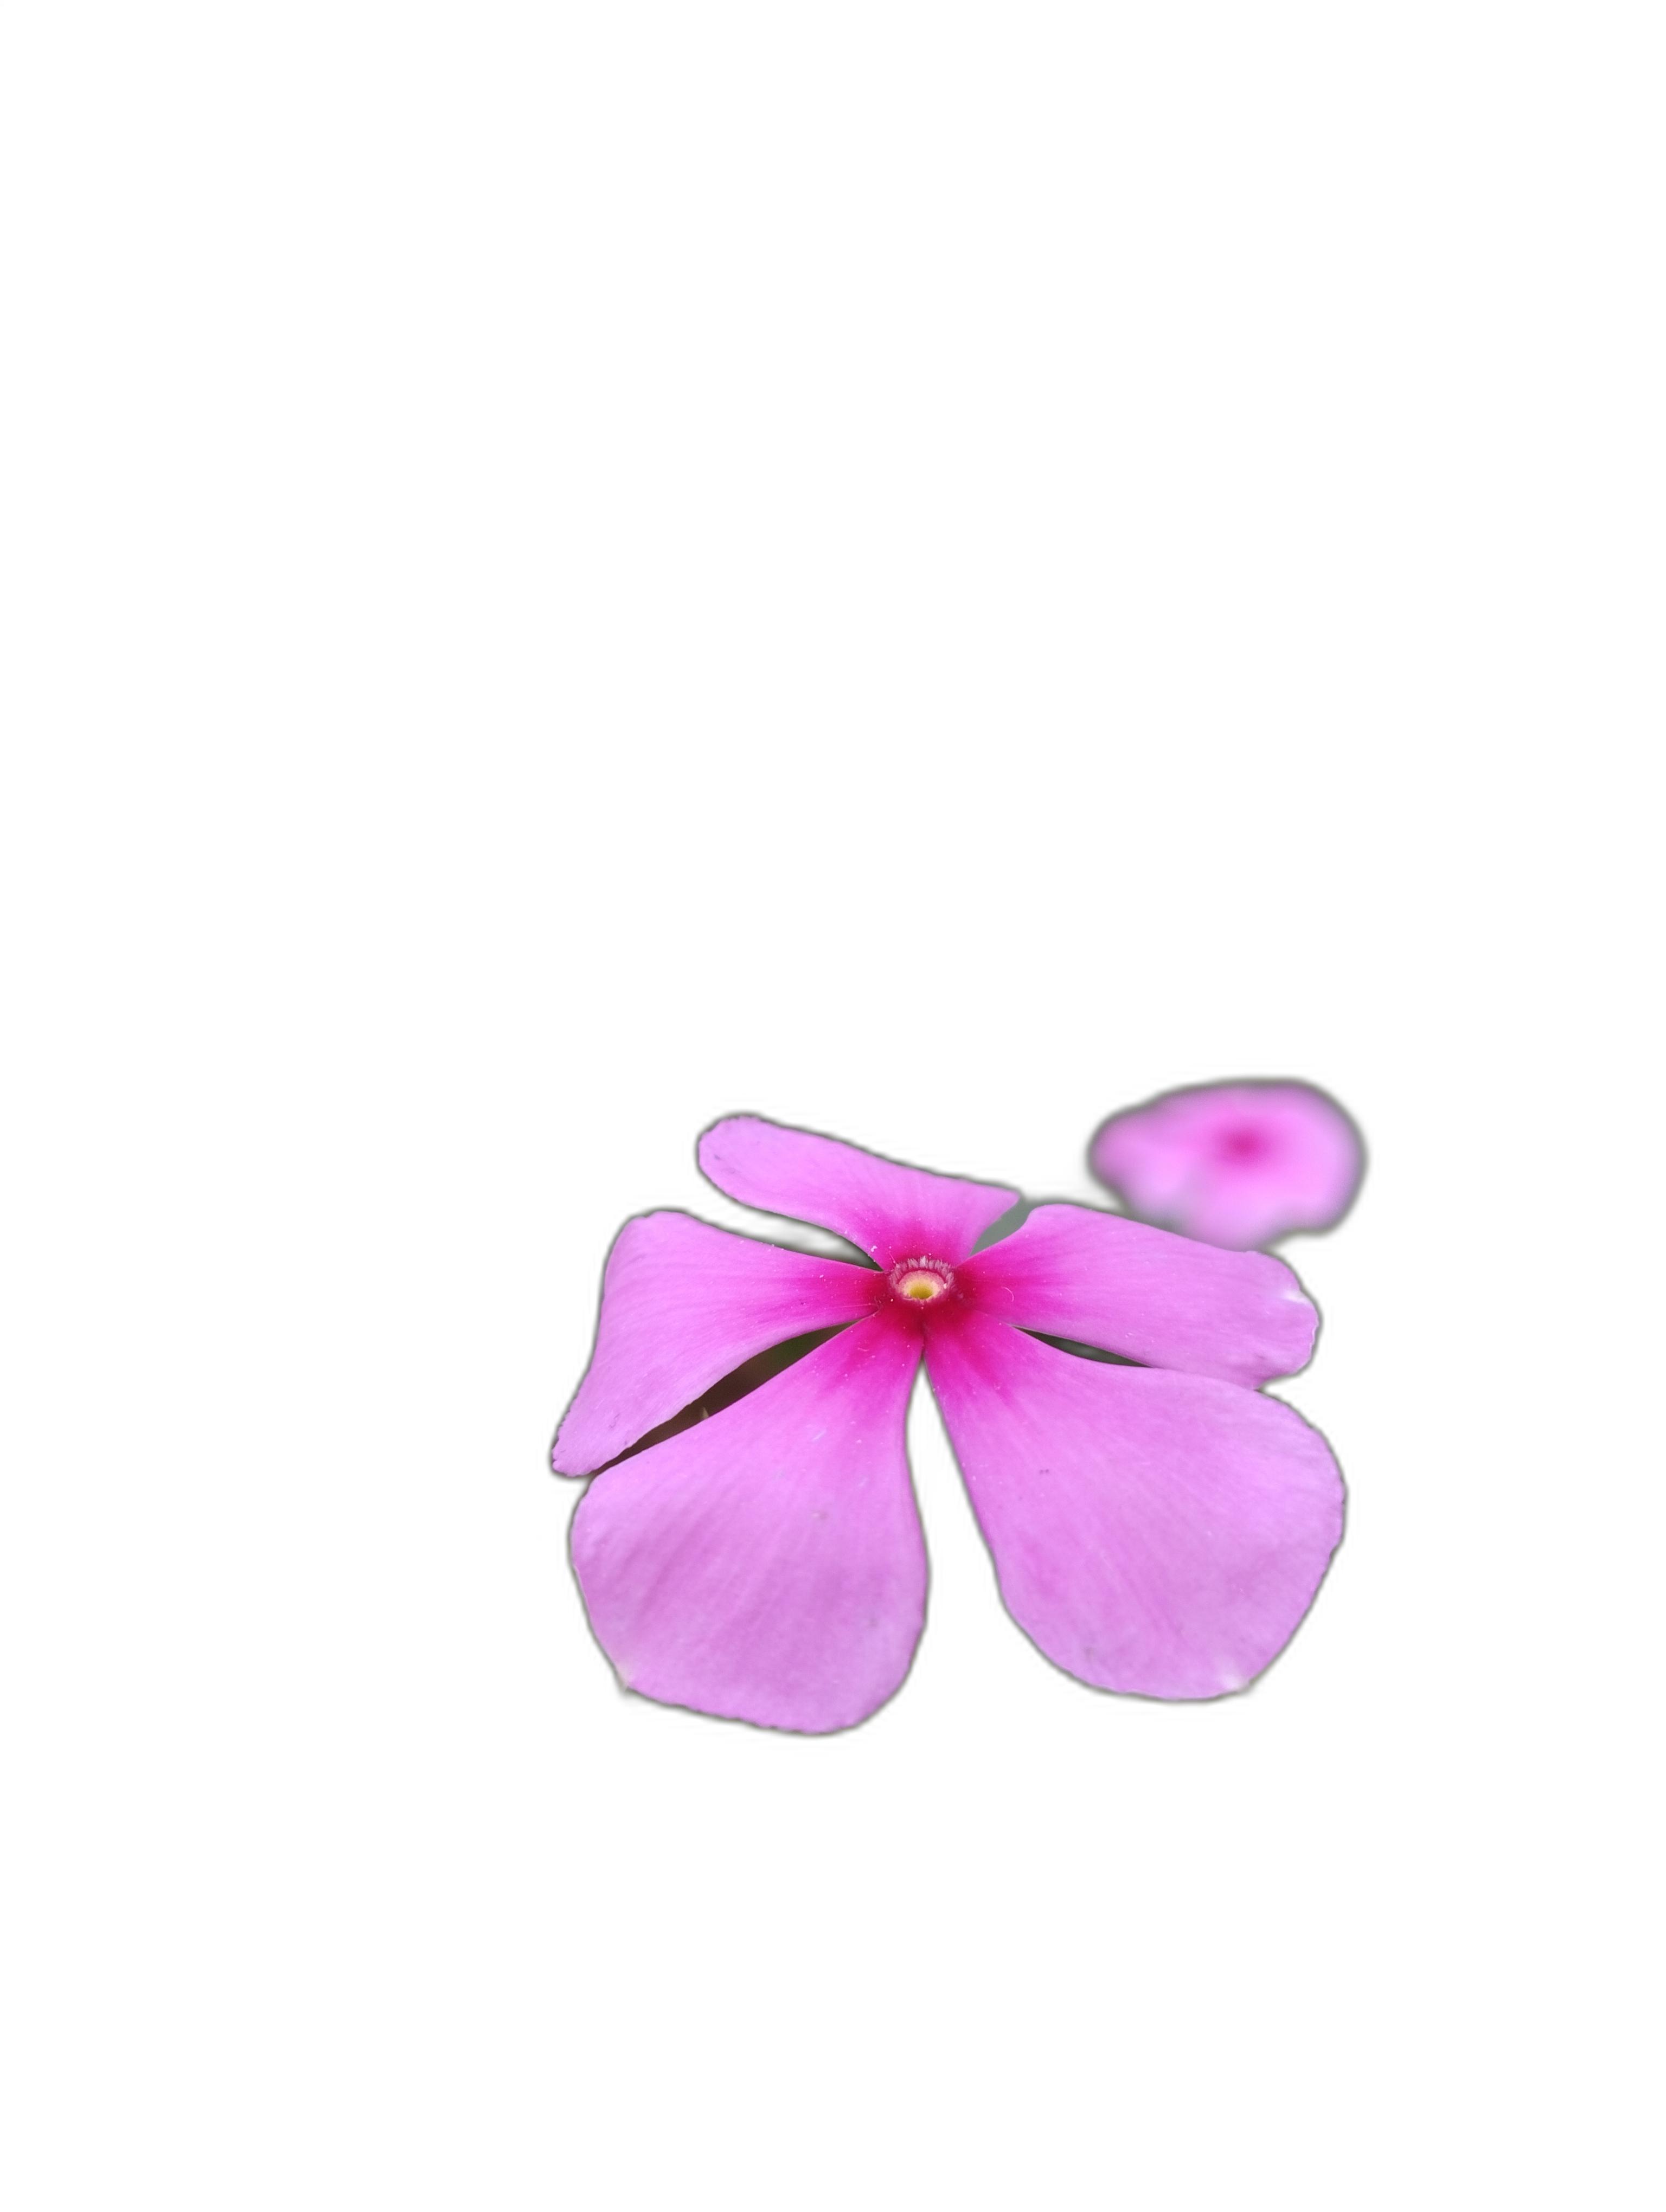
Label: Madagascar periwinkle